Vilniaus Street, Kaunas

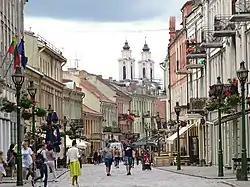
Vilniaus Street in June 2016

Vilniaus Street is a central and the oldest street in the Kaunas Old Town.